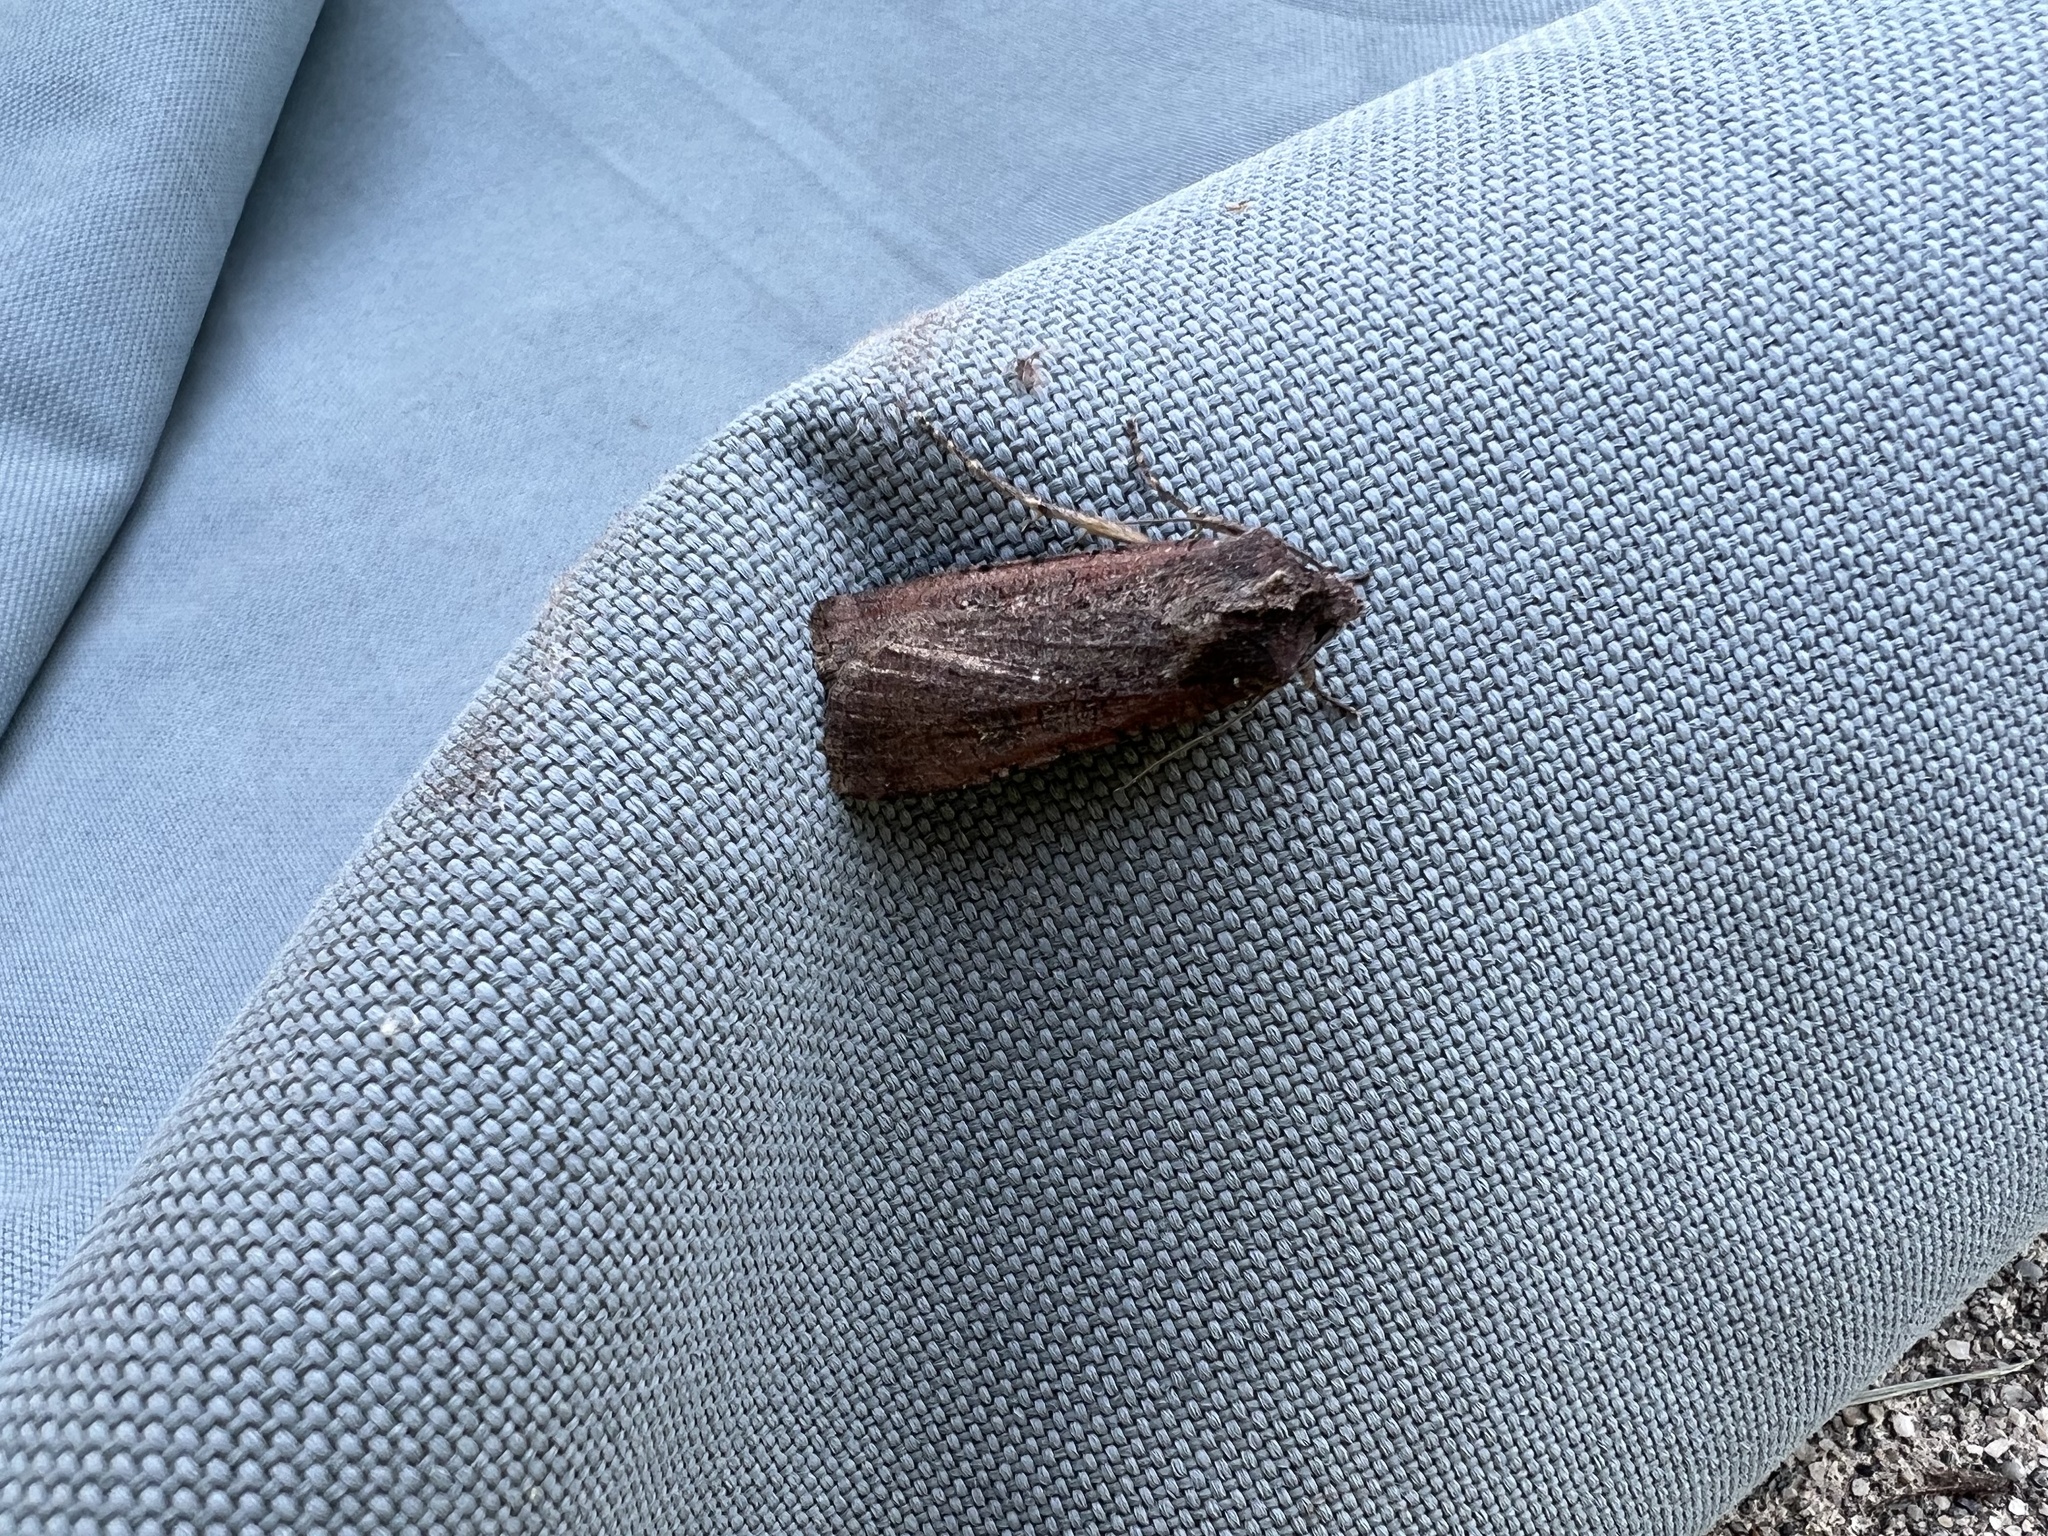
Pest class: cutworms